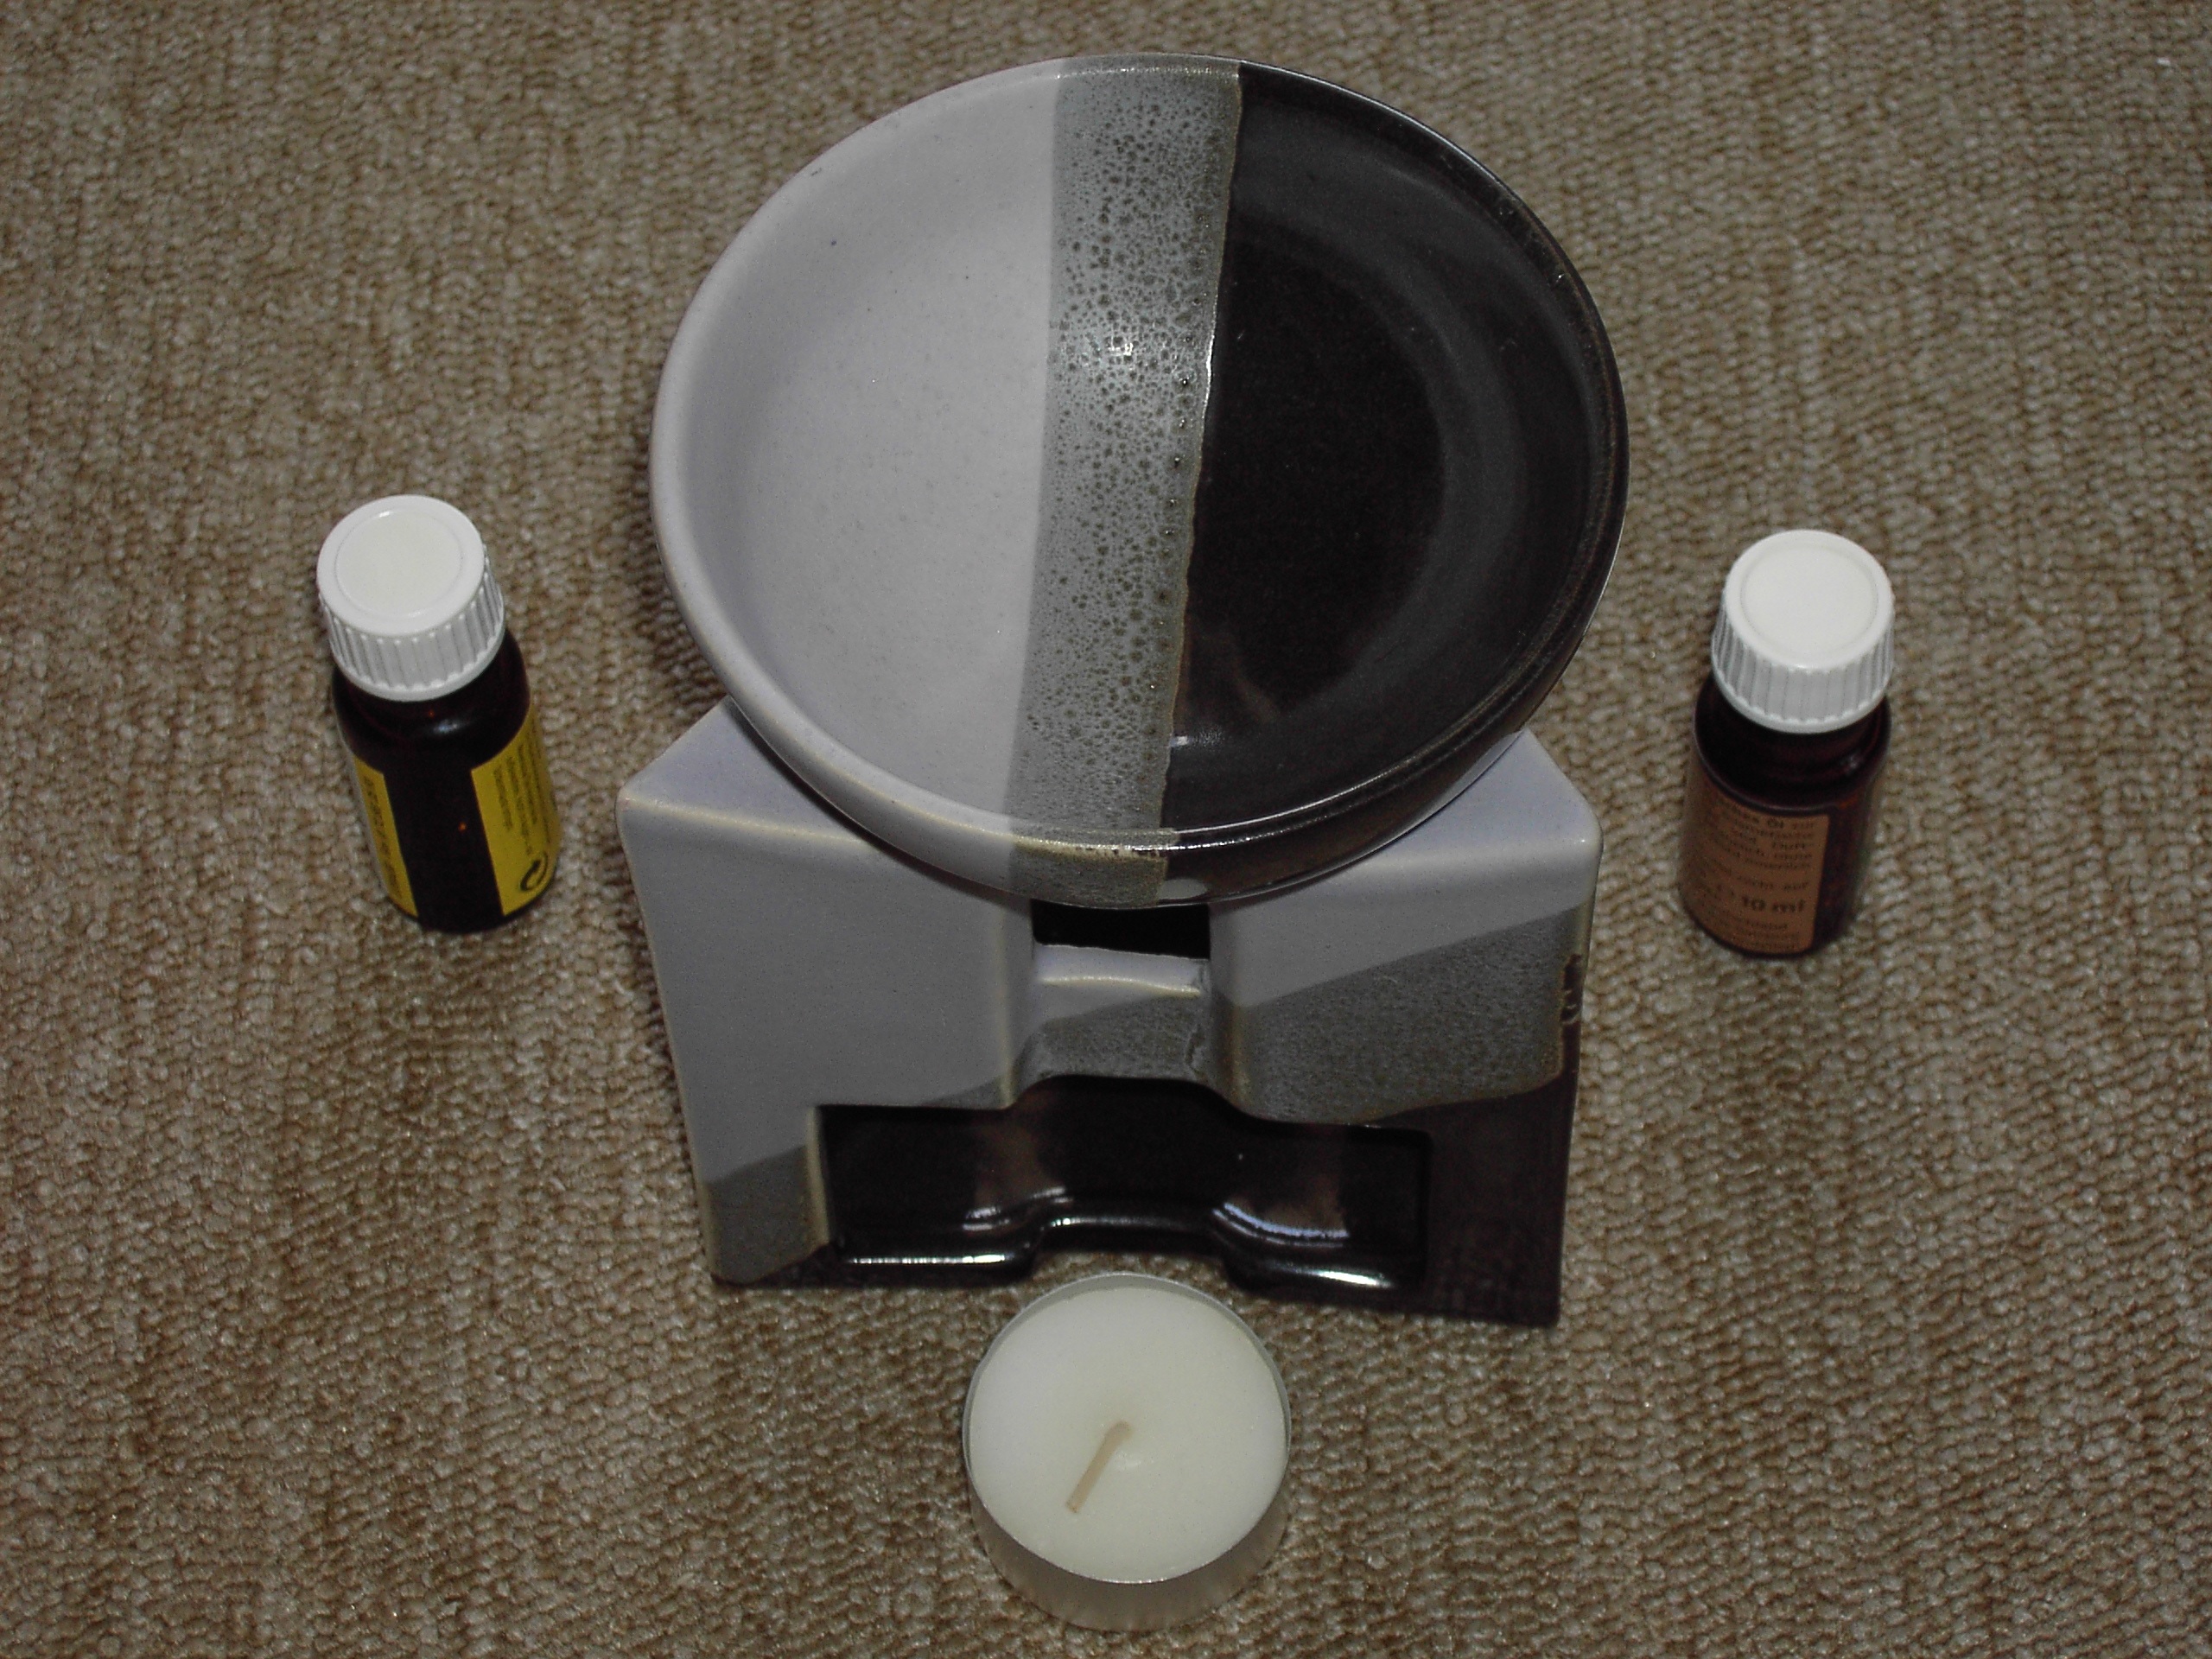
air, fresh, lighting, petals, smell, shape, gut, rarity, pleasant, rarely, humidifier, scent bottle